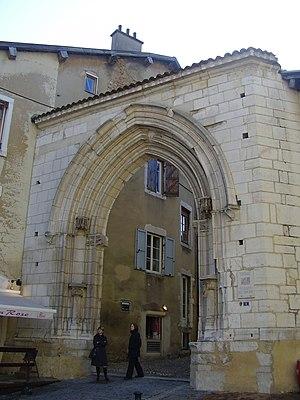
Porte des Jacobins, vestige de l'ancien couvent